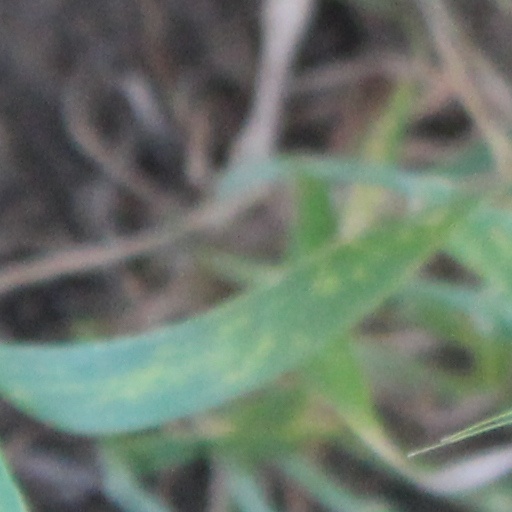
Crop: wheat